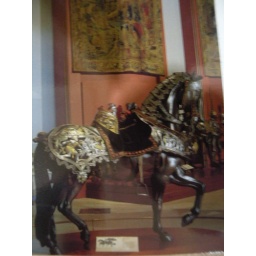
armored horse in parade dress